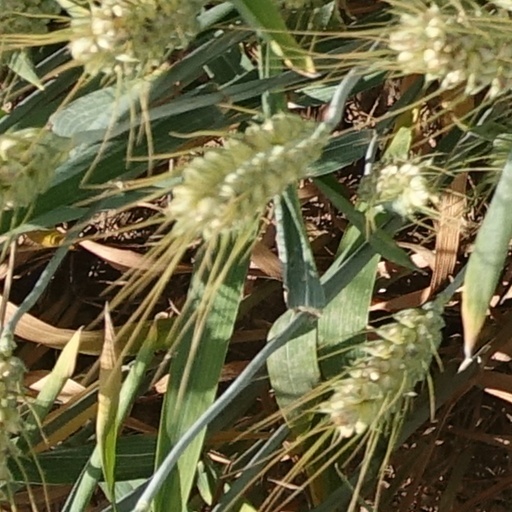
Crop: wheat